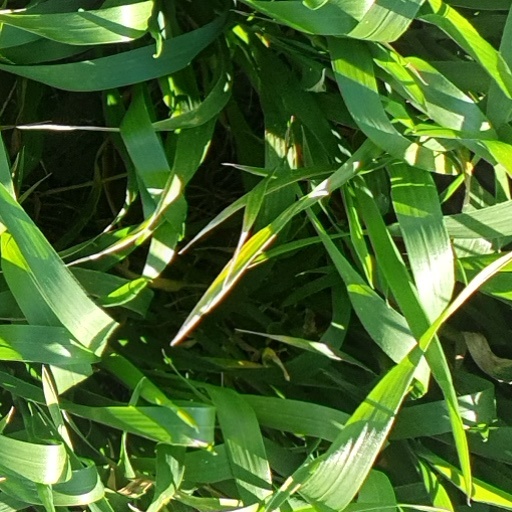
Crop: wheat